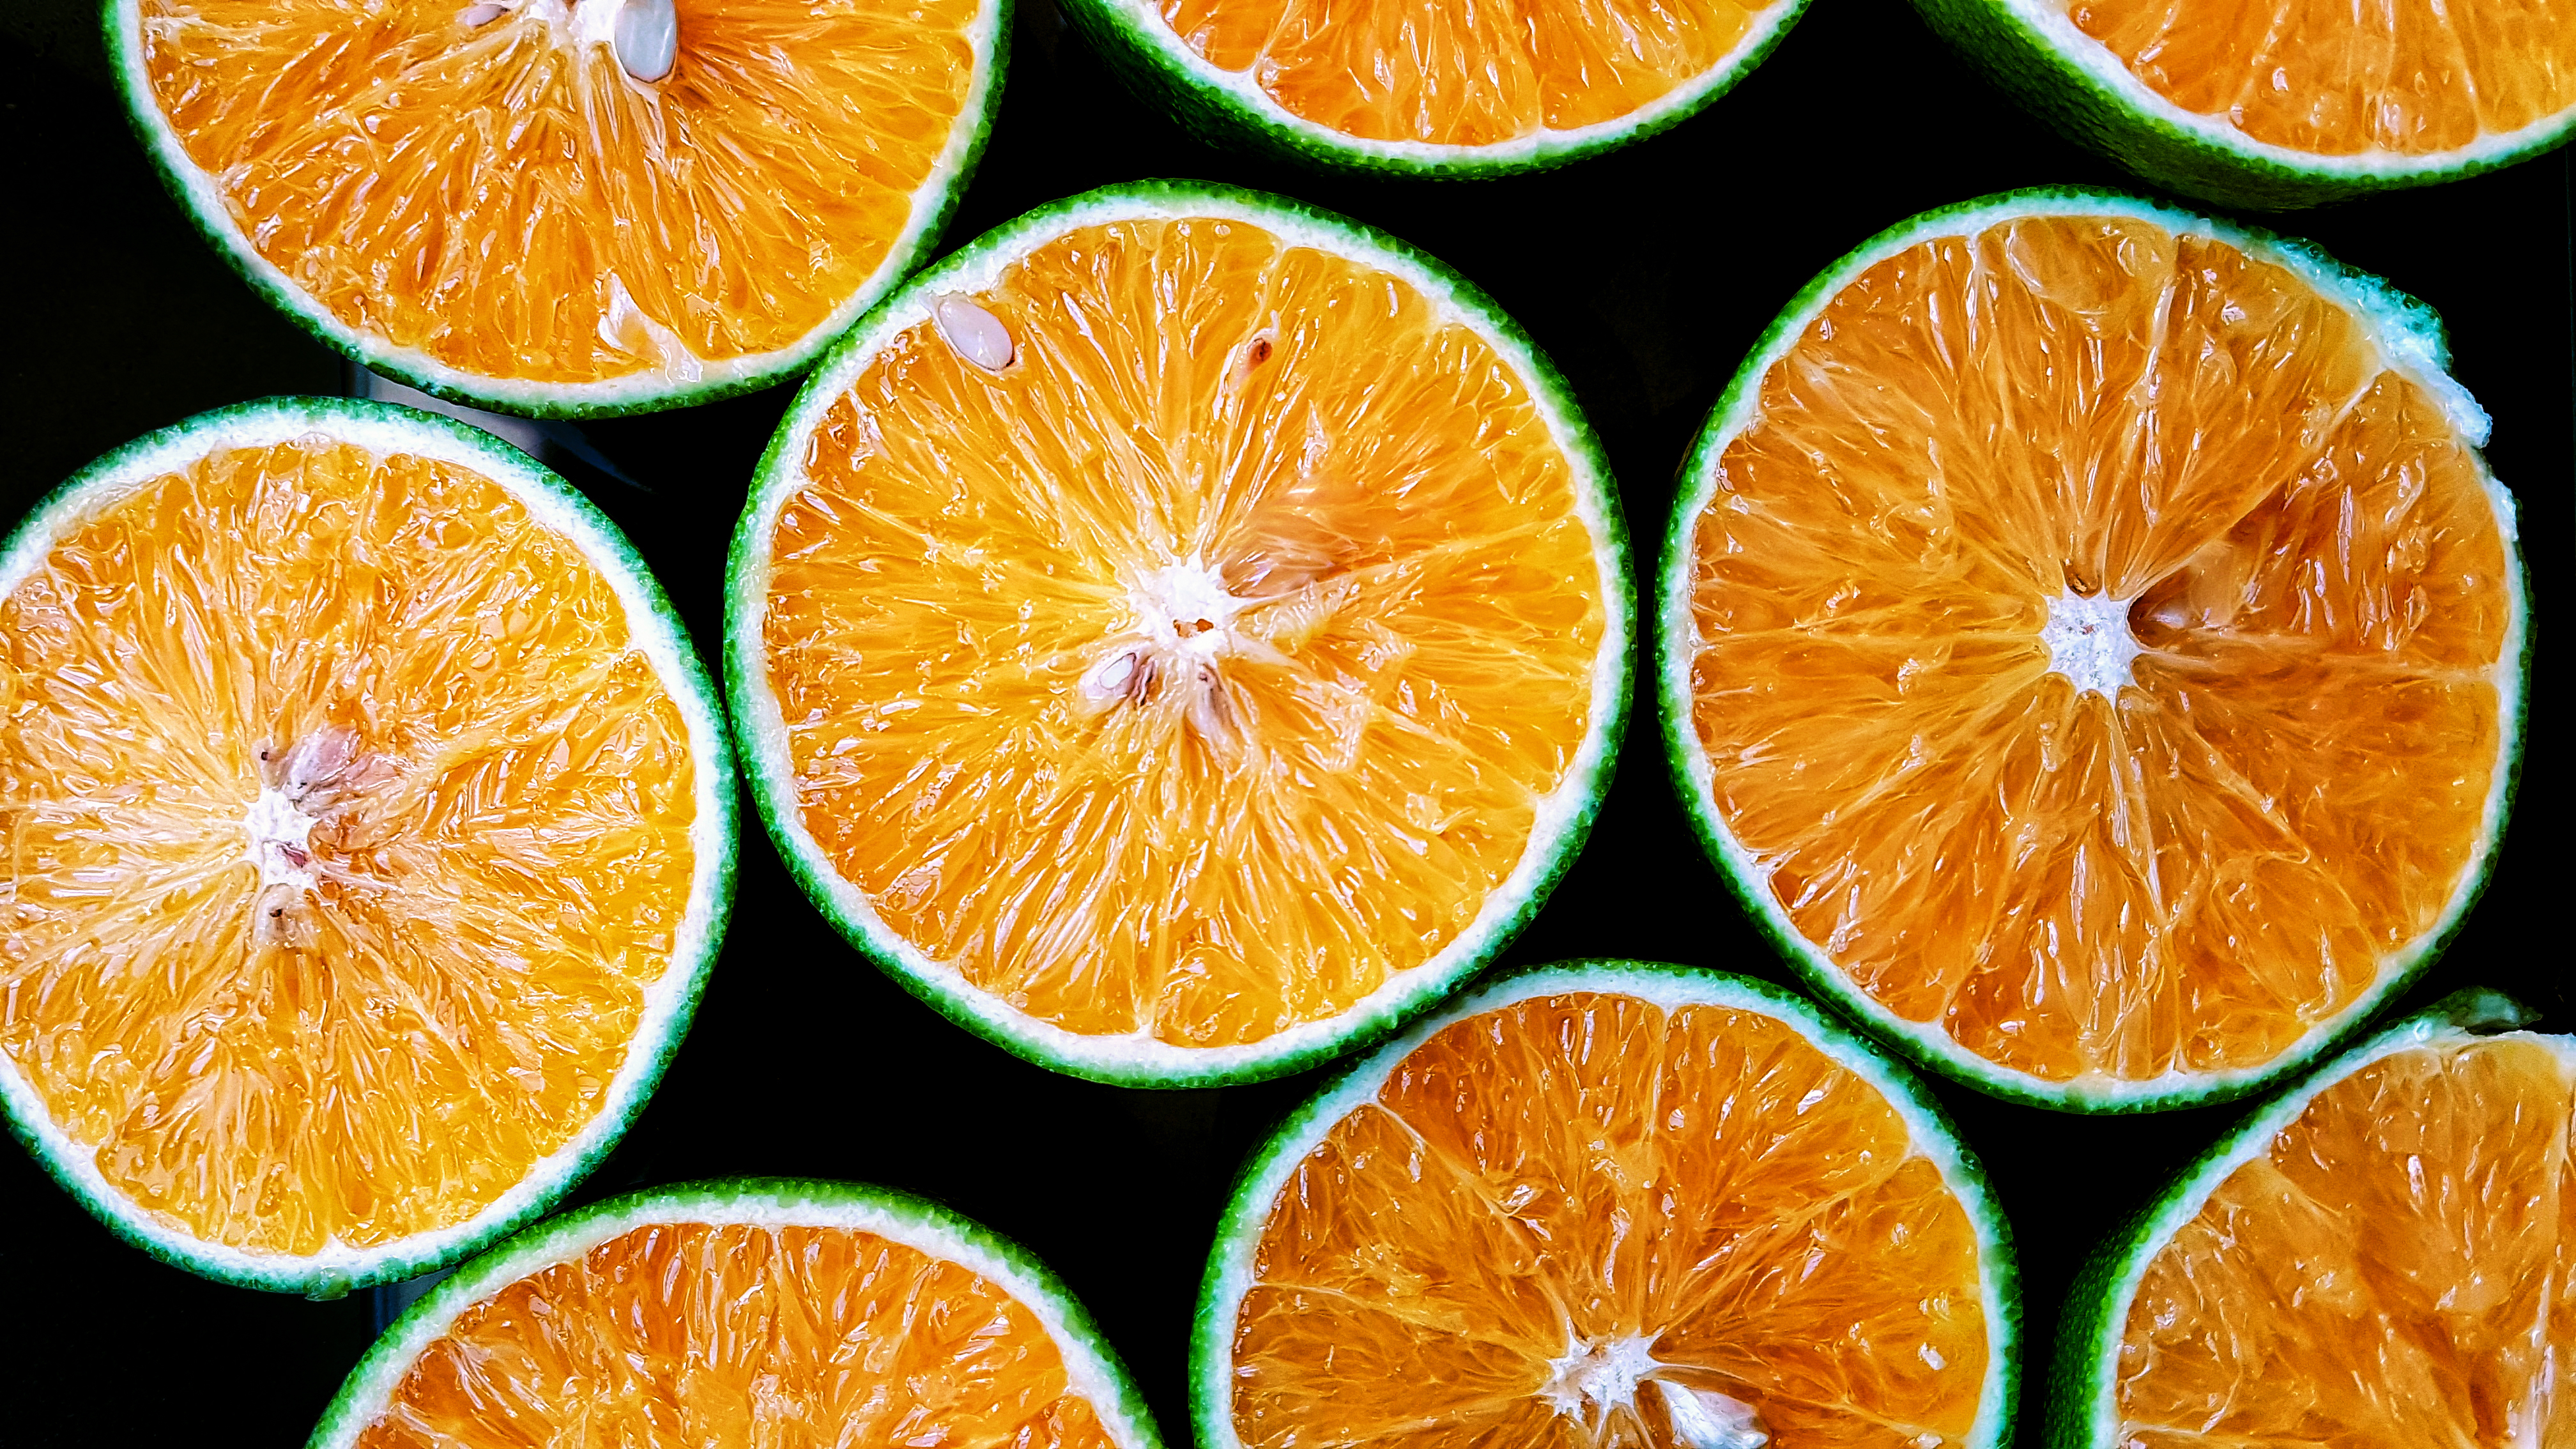
plant, fruit, orange, food, produce, juice, tangerine, mandarin, clementine, citrus, bitter orange, mandarin orange, land plant, tangelo, valencia orange